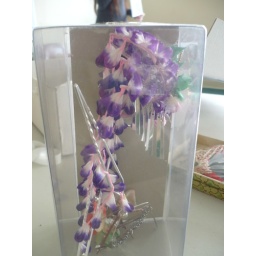
Making Japanese silk flower hair ornaments --commercial product in box